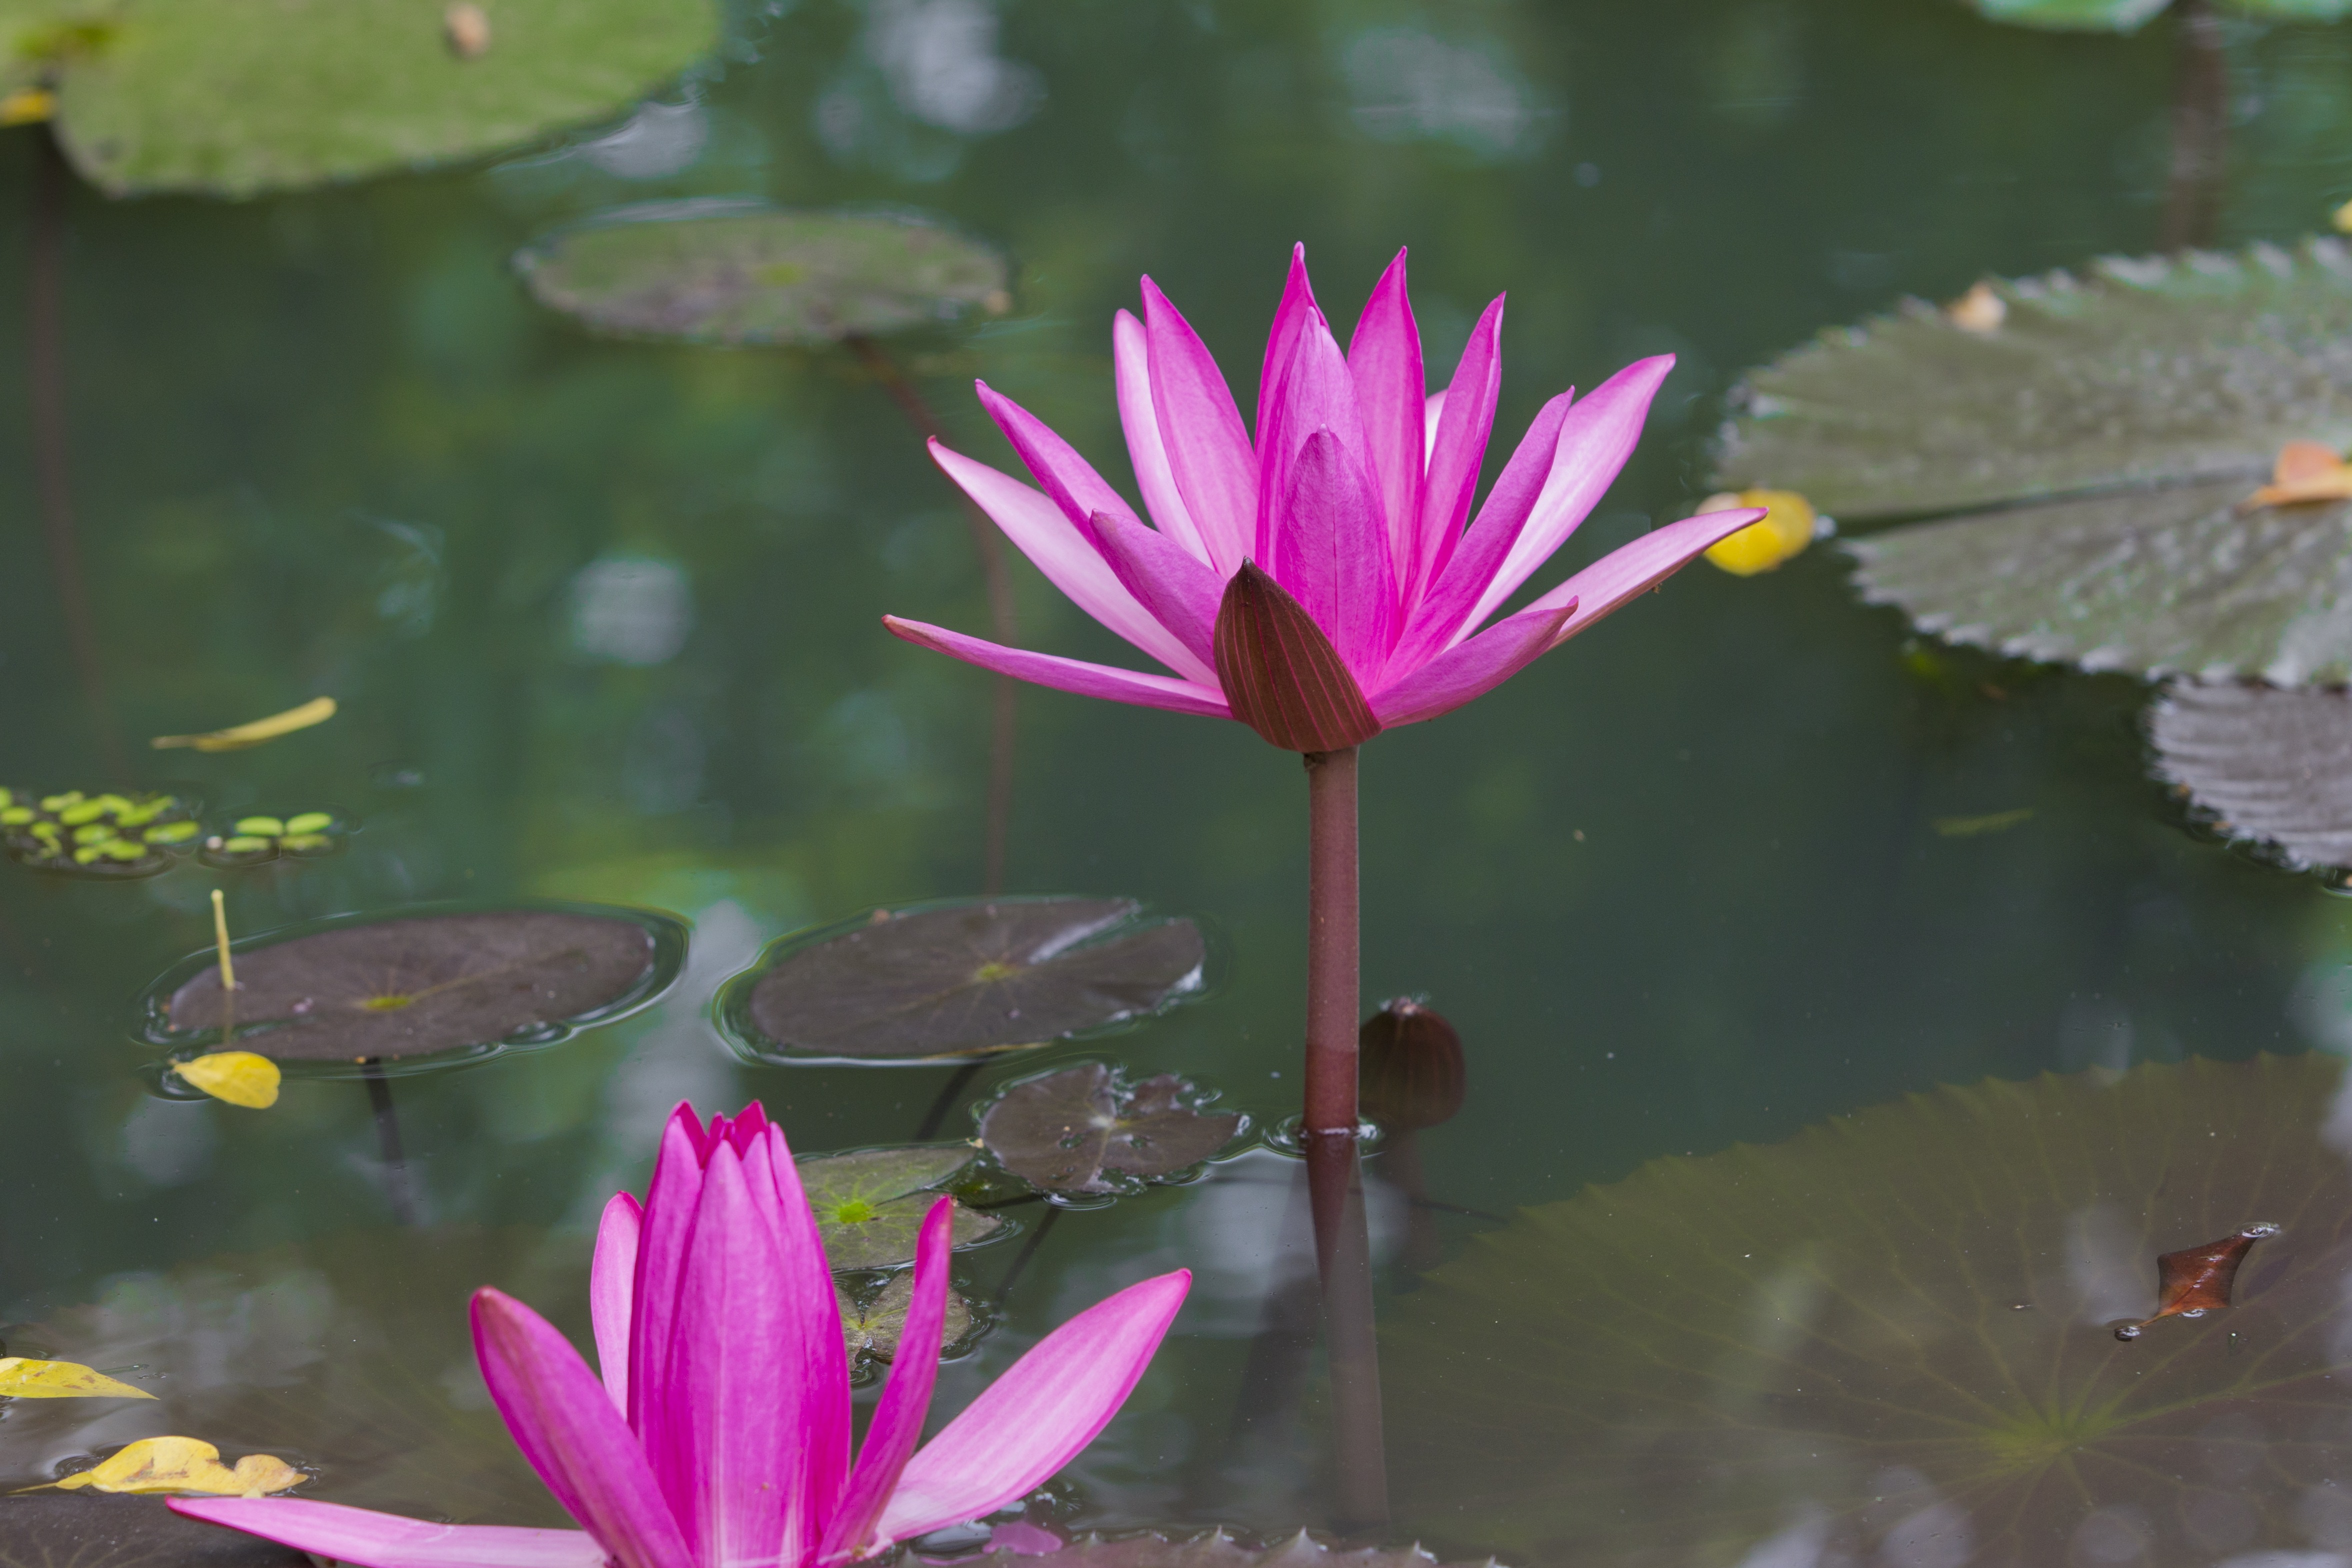
nature, blossom, plant, stem, leaf, flower, petal, bloom, floral, pond, environment, herb, natural, botany, agriculture, sacred lotus, aquatic plant, flora, botanical, wildflower, outdoors, vegetation, lilies, lotus, lily, horticulture, organic, macro photography, flowering plant, pink lily, land plant, lotus family